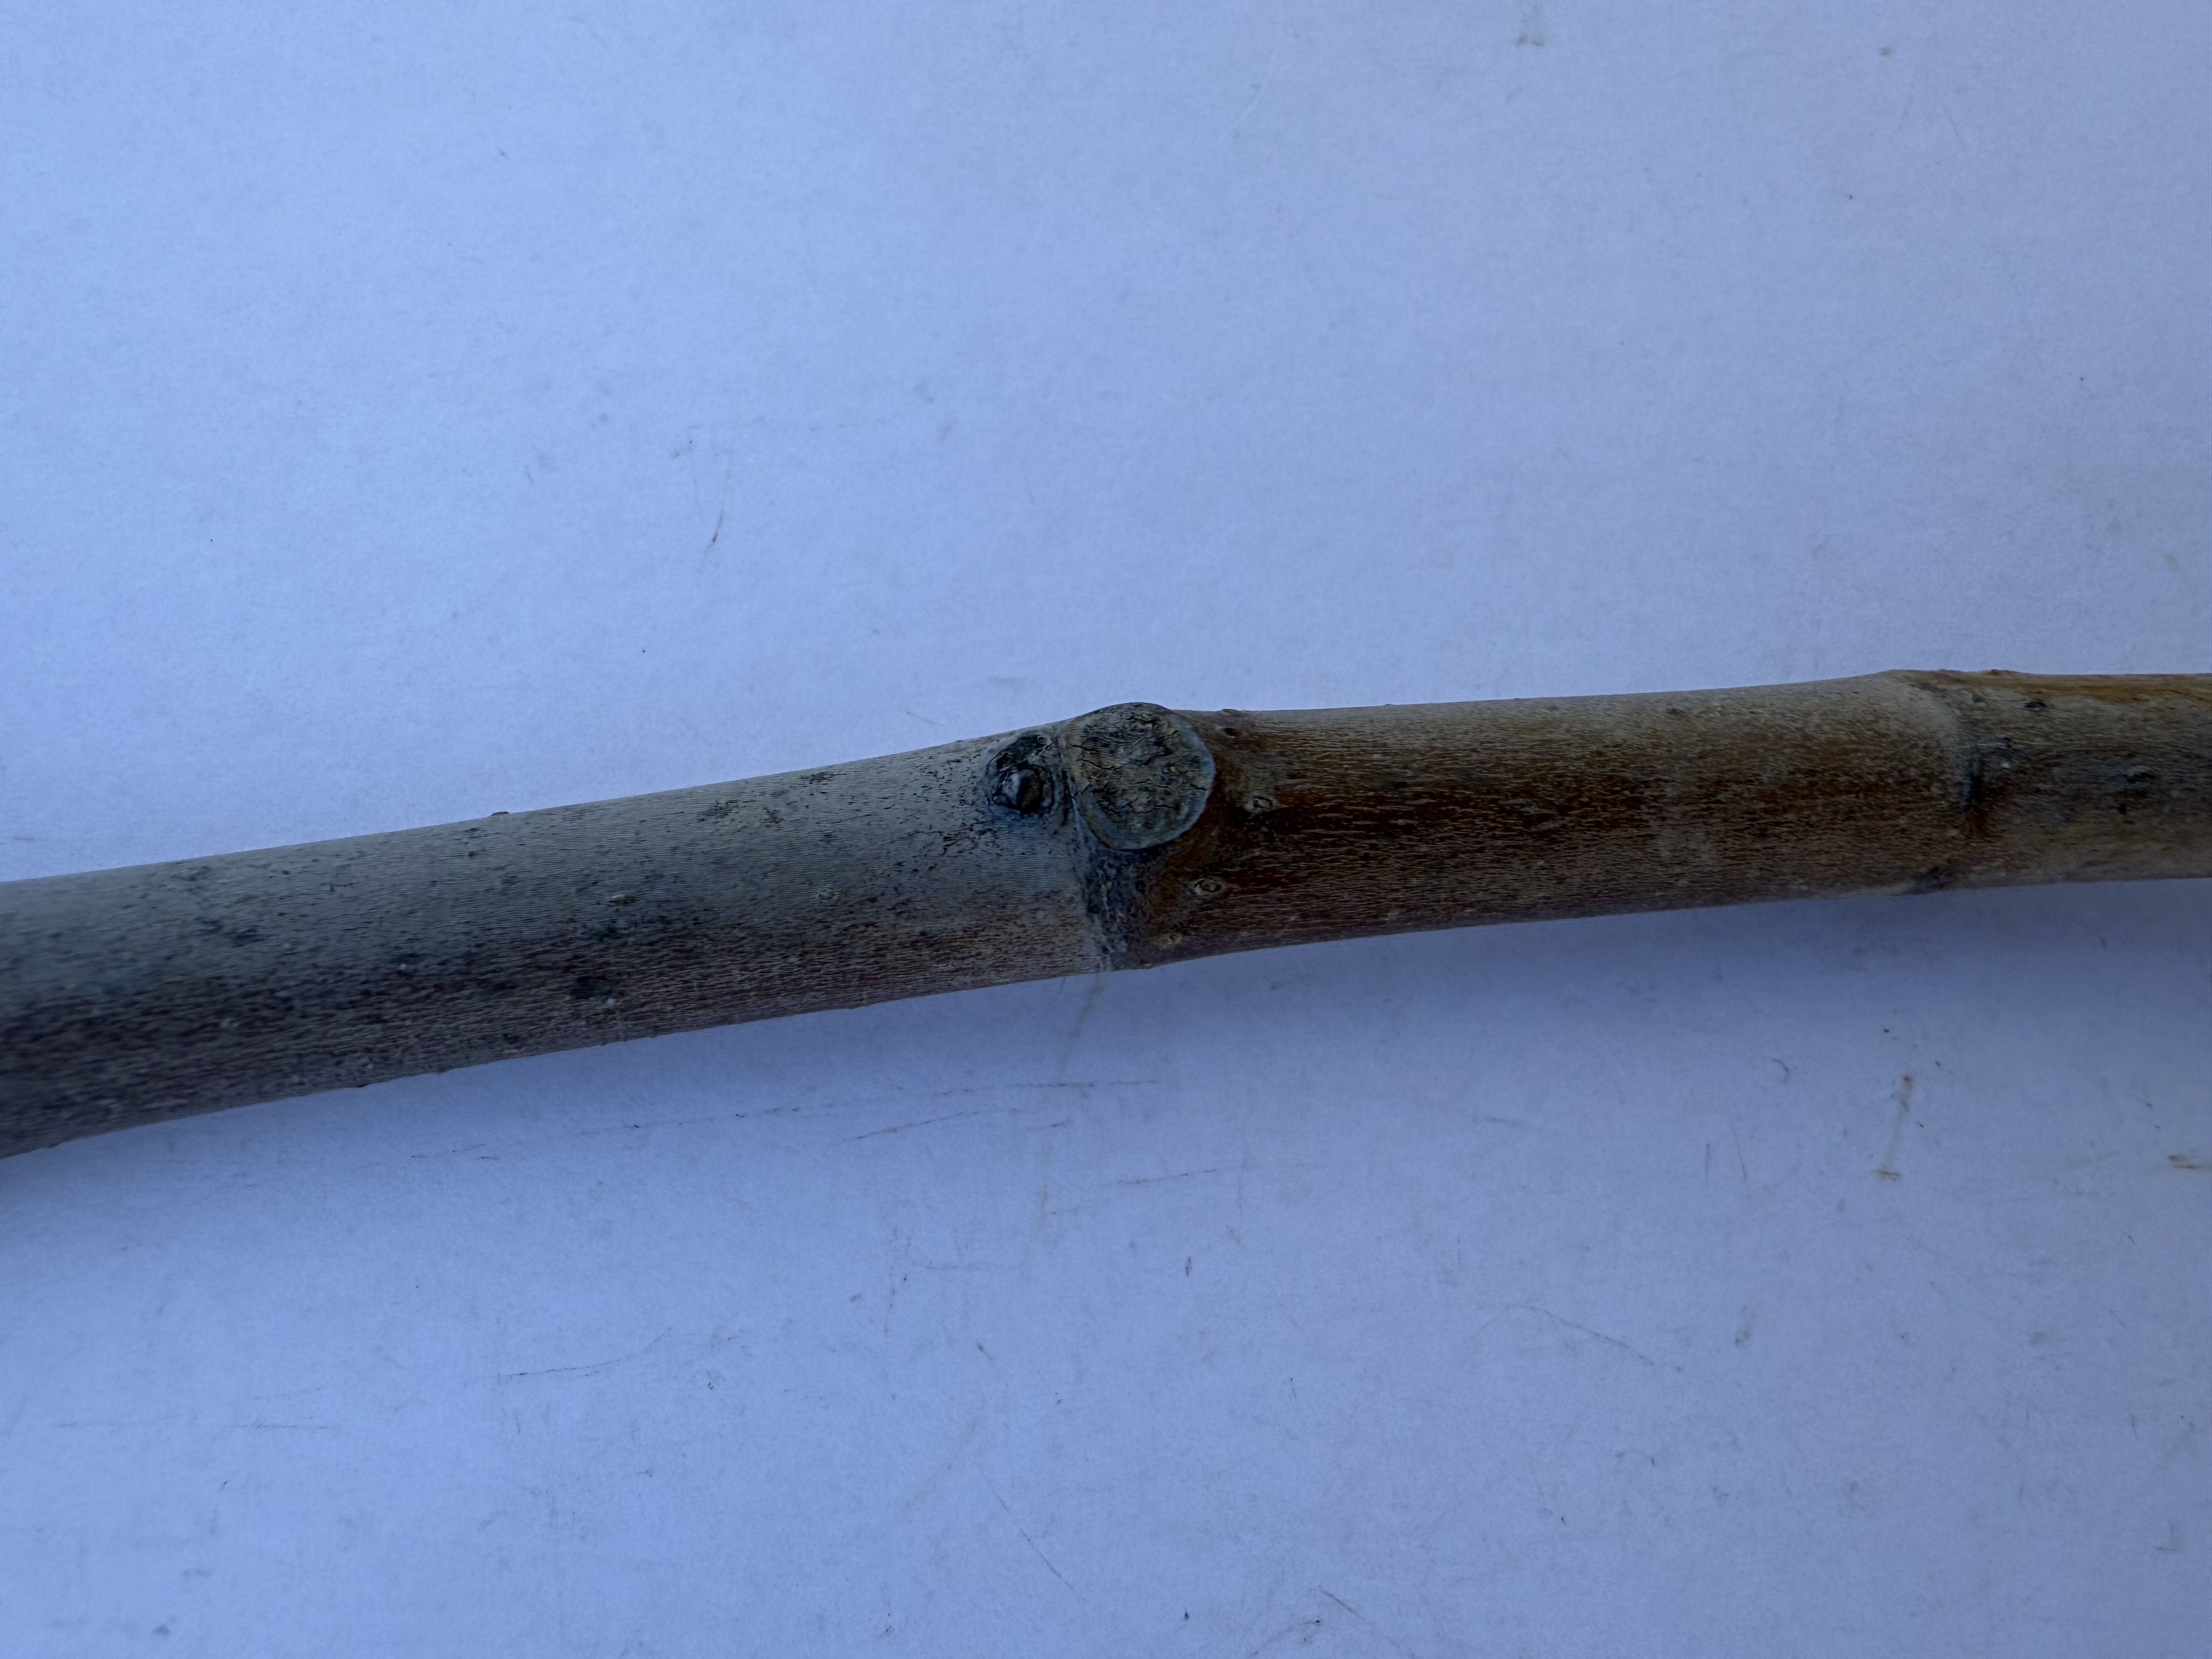
Variety: Bardacik Fig